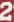
Number: 2